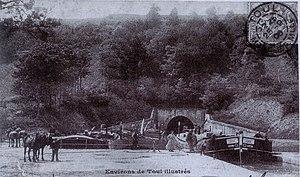
Numérisation d'une carte postale de 1906 (éditions herbeval)
Le tunnel de Foug est un ouvrage d'art construit sur le Canal de la Marne au Rhin, visant à s'affranchir de la colline de Foug haute de 396 mètres. Il est situé sur les communes de Foug et Lay-Saint-Remy, en Meurthe-et-Moselle.
Foug [fu] est une commune française située dans le département de Meurthe-et-Moselle, en région Grand Est.